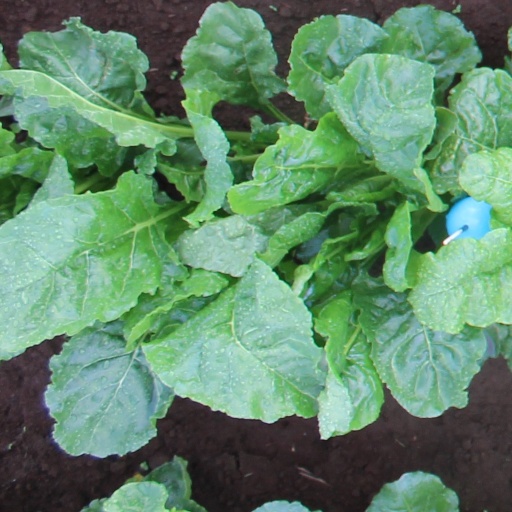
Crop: sugar beet